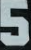
Number: 5